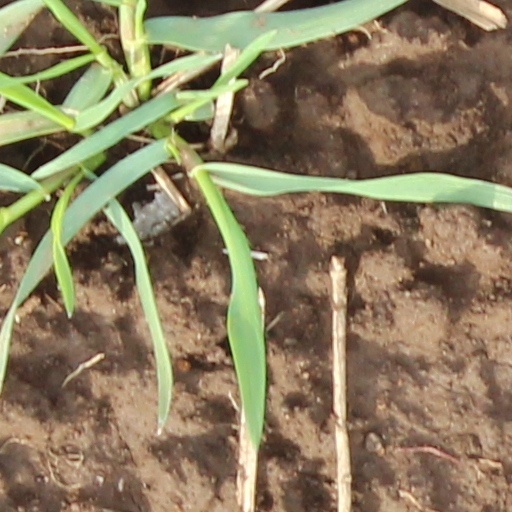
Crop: wheat